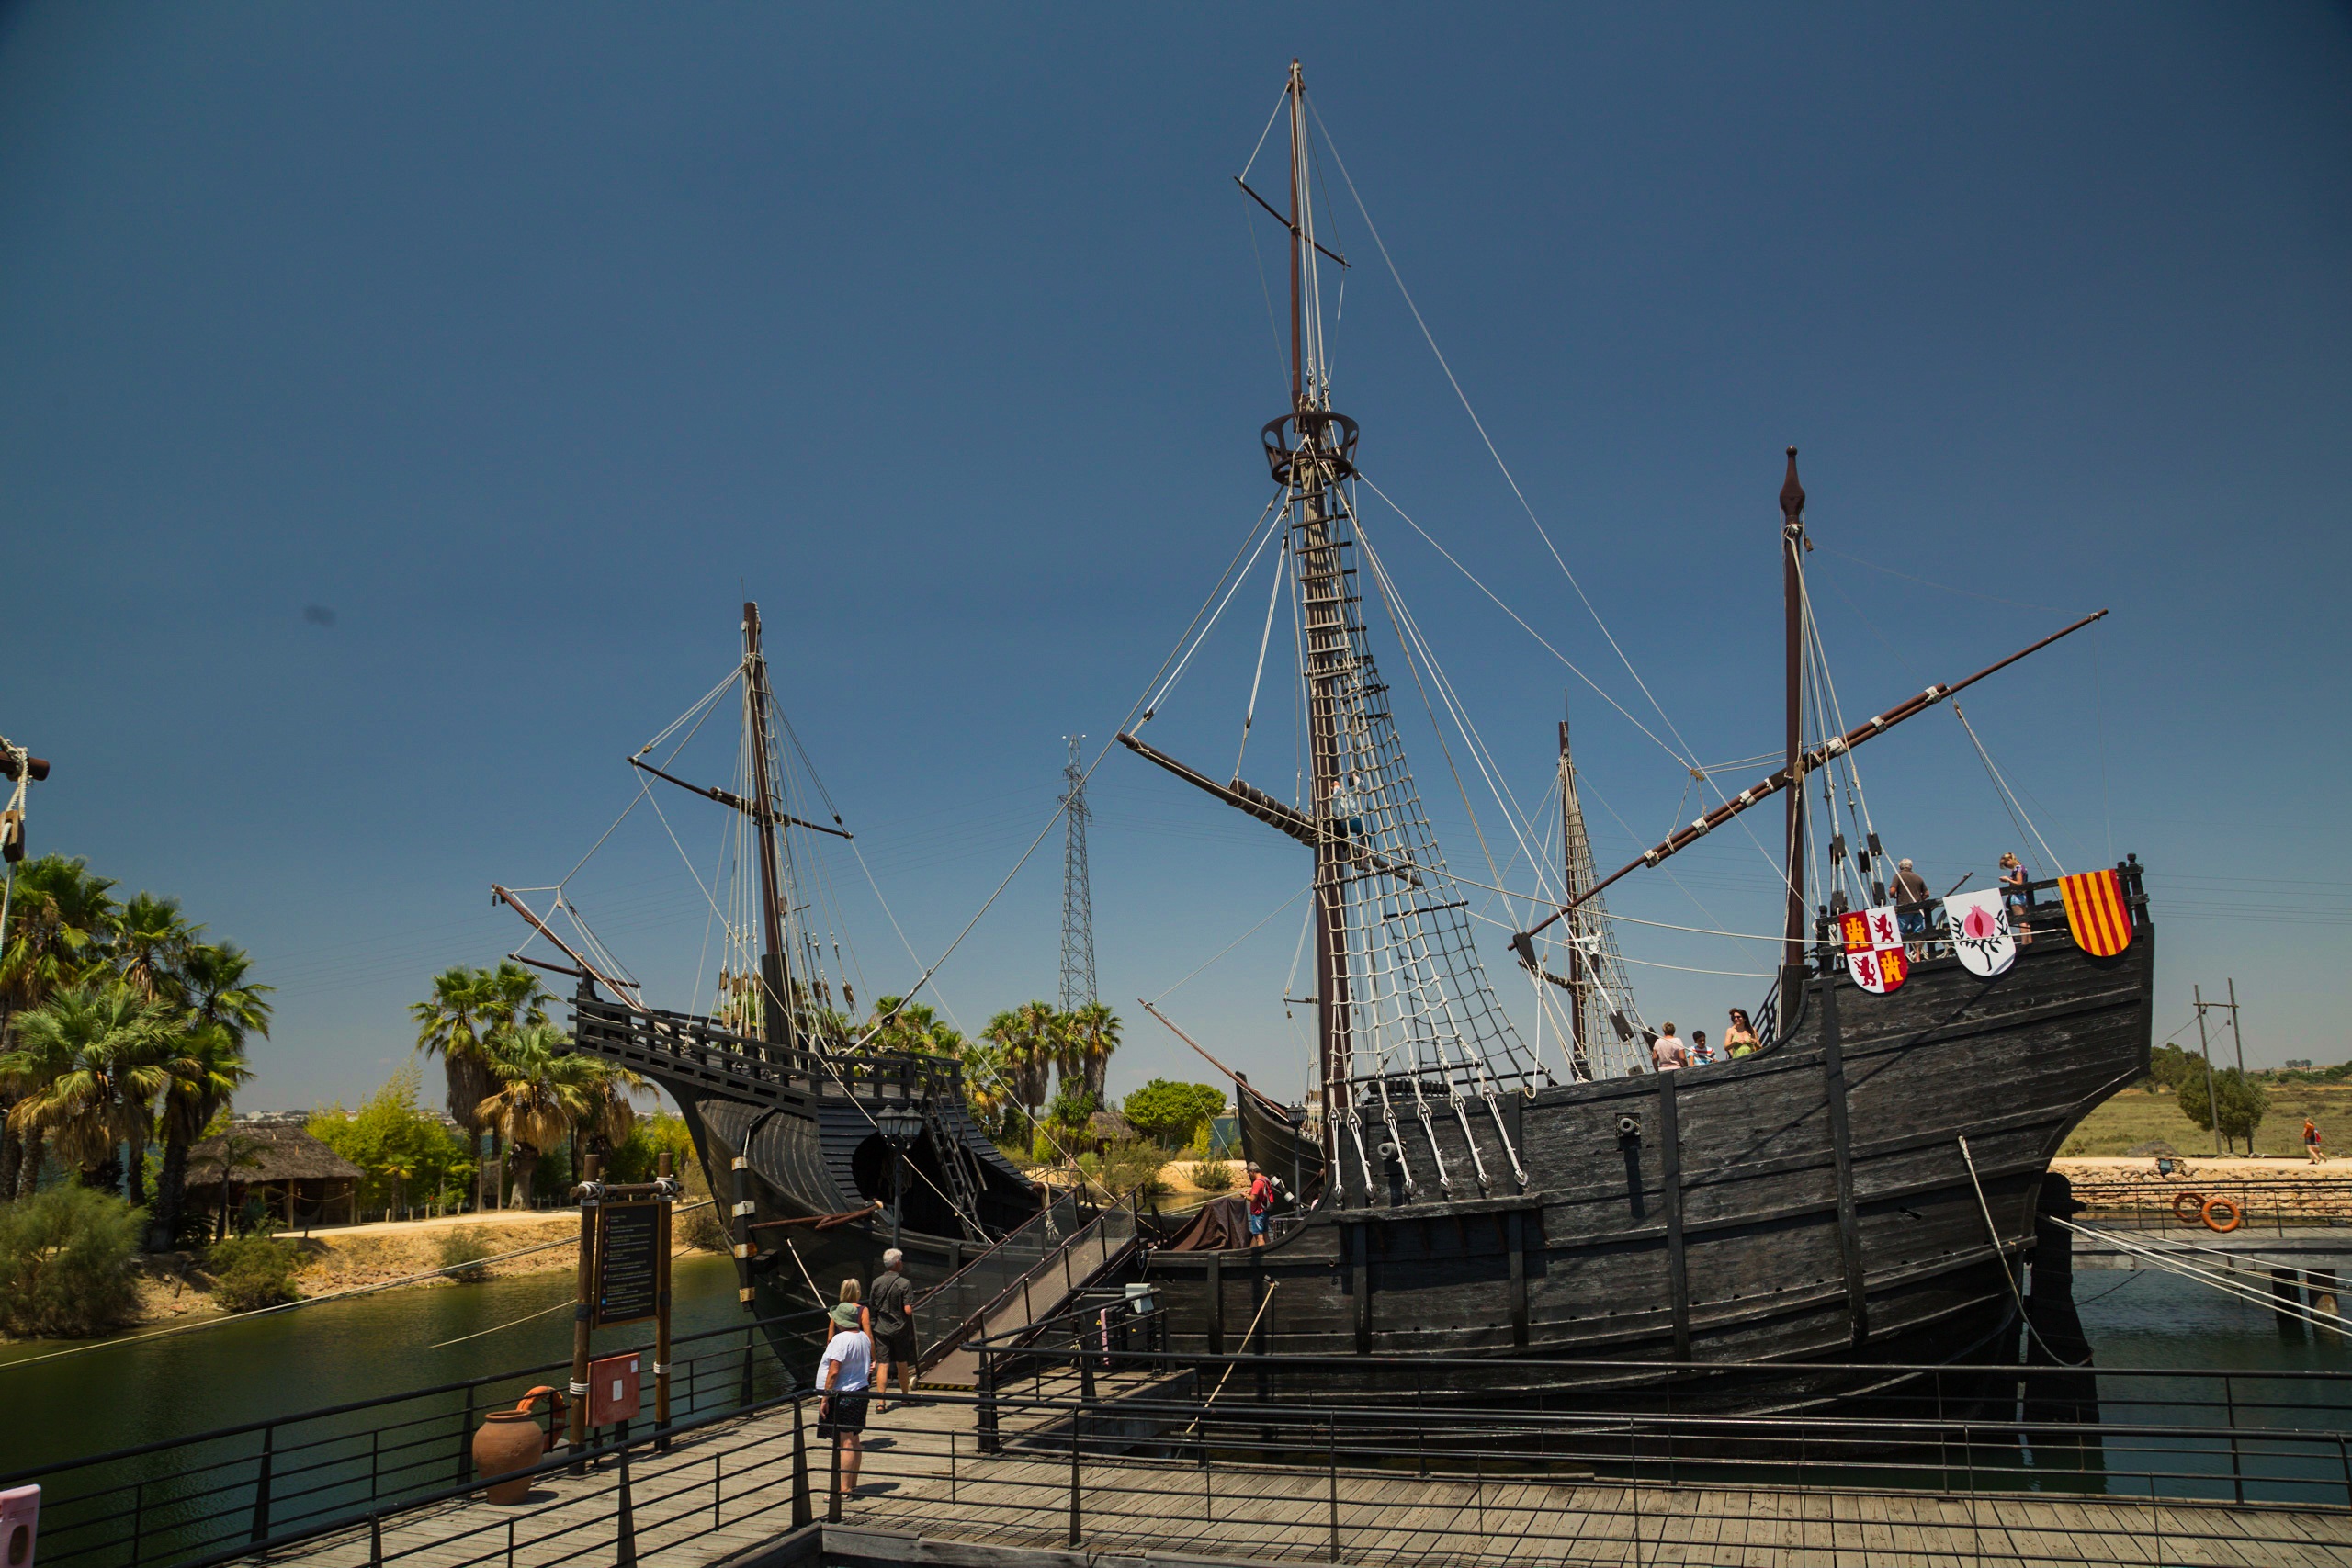
sea, boat, ship, vehicle, mast, holiday, harbor, waterway, places of interest, spain, andalusia, watercraft, columbus, sailing ship, tall ship, galleon, huelva